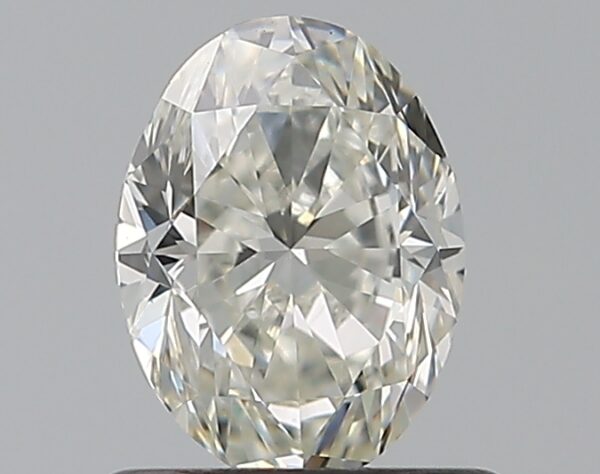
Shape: oval
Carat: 0.71
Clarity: VS2
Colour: H
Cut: GD
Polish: VG
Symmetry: VG
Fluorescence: M
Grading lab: GIA
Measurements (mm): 6.48 x 4.82 x 3.27